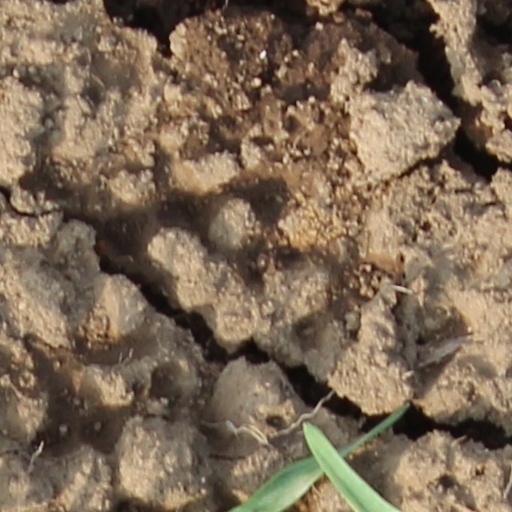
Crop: wheat